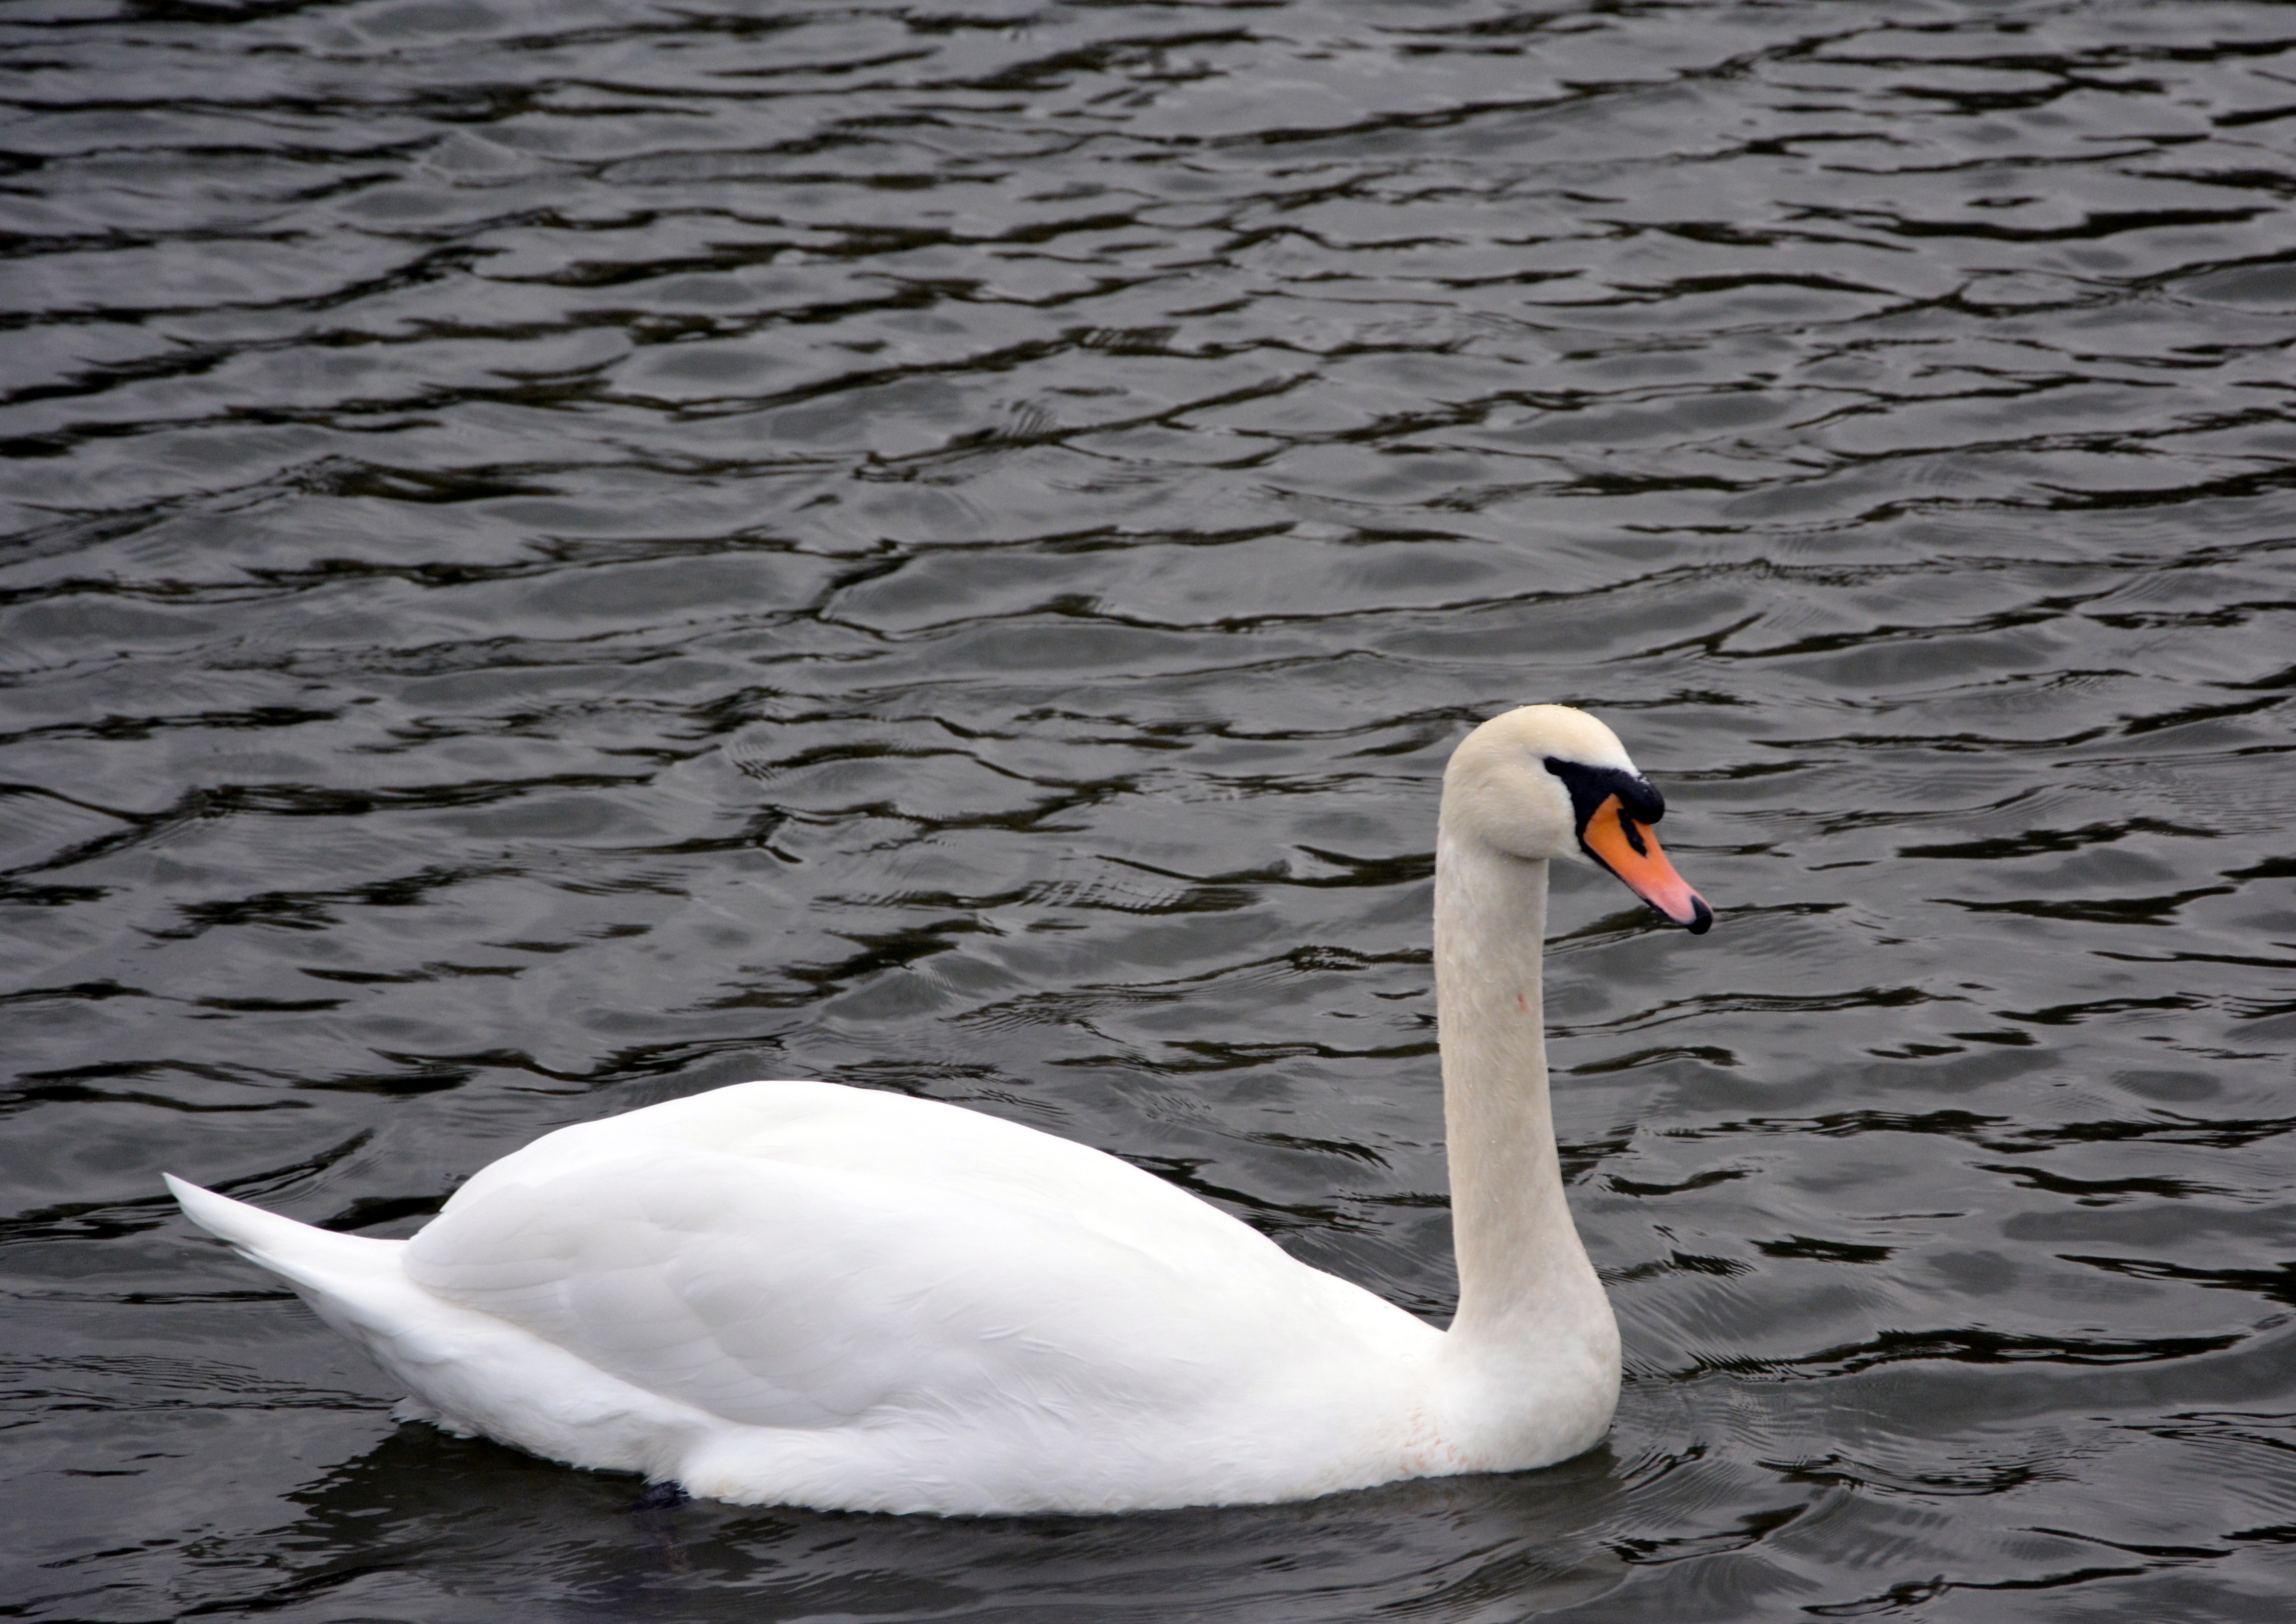
bird, wing, river, beak, fauna, swimming, swan, vertebrate, waterfowl, water bird, white swan, ducks geese and swans